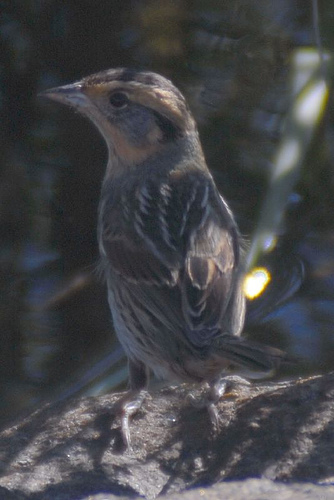
a long bird with short wings and a short, straight bill.
a bird with black and brown wings, breast and belly and head is small compared to its body
this little bird has a brown speckled appearance with a short pointy bill.
small dull colored bird with blackish gray wings and body, and a brown and gray head
this bird is brown with black on its back and has a very short beak.
small bird with crown black, superciliary and malar stripe is brown, beak is small and pointed.
this bird has patterns on its feathers and orange pattern on its head.
this small, black bird has brown eyebrow and malar stripes and has a short, triangular black bill.
a small bird brownish in color and tan colored nape with a short tail.
this bird has a grey crown, grey primaries, and a grey belly.
Species: Nelson Sharp Tailed Sparrow